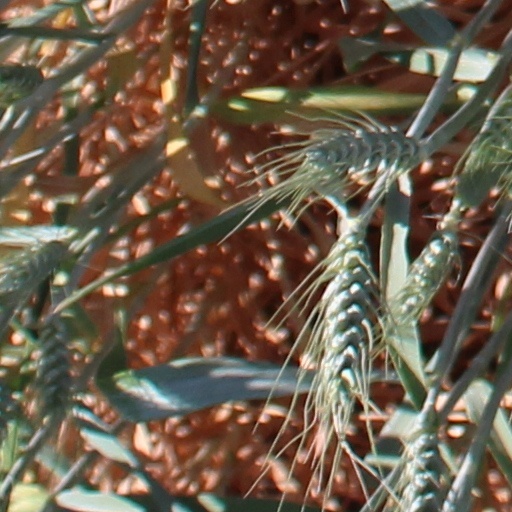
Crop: wheat